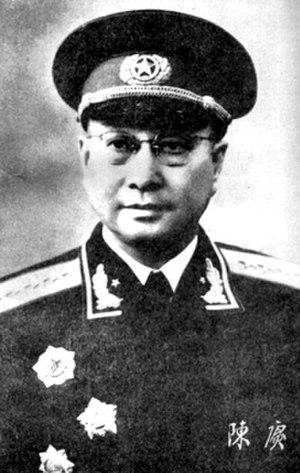
Chen Geng est un officier militaire communiste chinois qui fut l'un des dix « grands généraux » de l'armée populaire de libération.